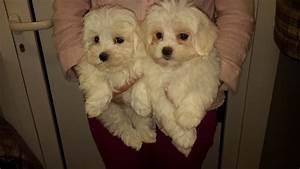
dog